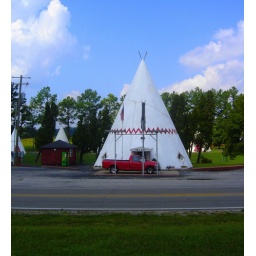
A red pick up truck checks in to the Wigwam Village in Cave City, Kentucky.